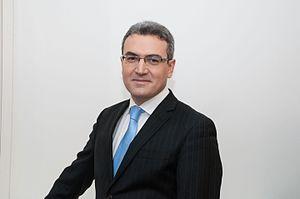
Cet article présente la liste des 74 députés européens de France de la 8ᵉ législature.